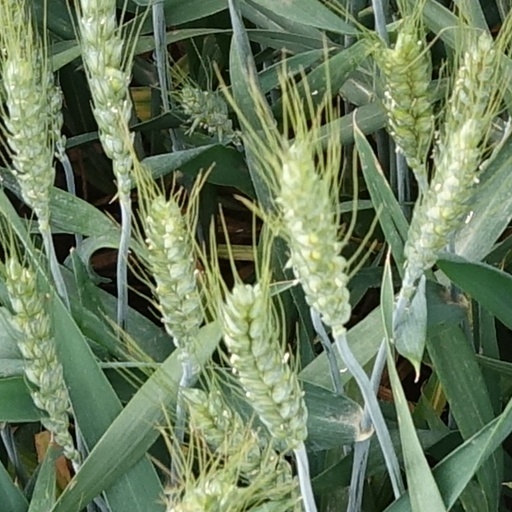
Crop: wheat